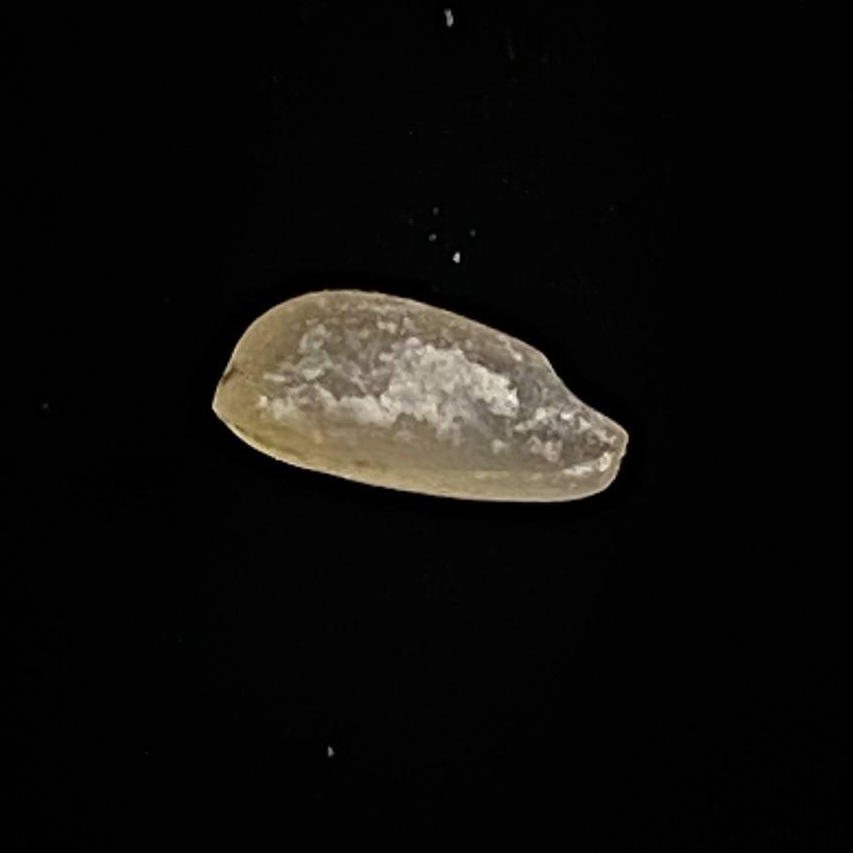
Rice variety: Paijam